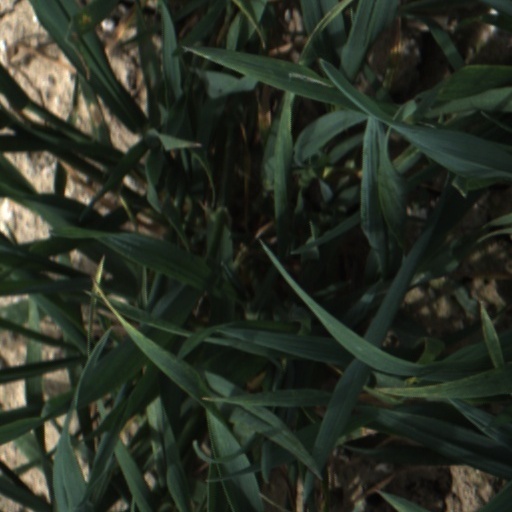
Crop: wheat